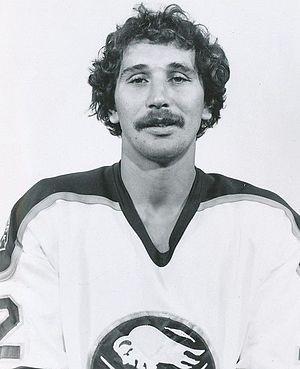
Cette liste contient tous les joueurs de hockey sur glace choisis lors des repêchages par les Nordiques de Québec, franchise membre de l'Association mondiale de hockey de 1972 à 1979 puis de la Ligue nationale de hockey de 1979 à 1995. Les joueurs listés ci-dessous n'ont pas obligatoirement joué un match sous le maillot de l'équipe.
André Savard est un joueur de centre québécois professionnel de hockey sur glace